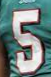
Number: 5